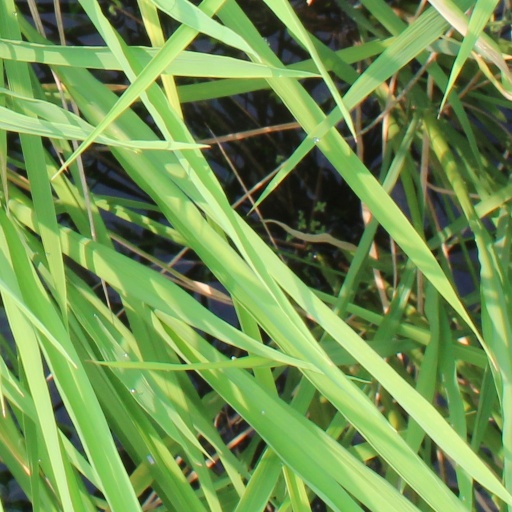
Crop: rice